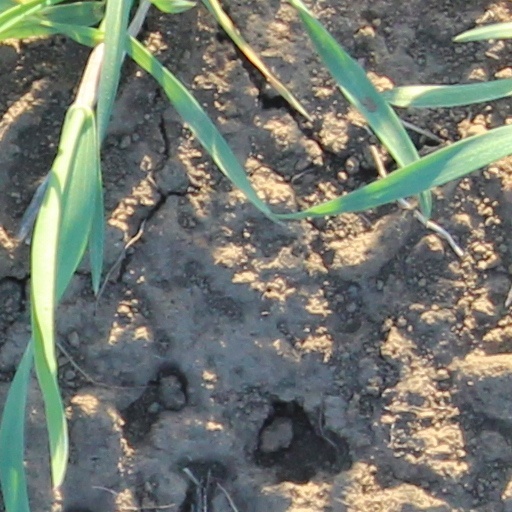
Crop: wheat